WPC 56

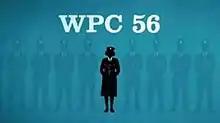

WPC 56 is a British television police procedural series, created and partly written by Dominique Moloney and broadcast on BBC One. The stories feature the first woman police constables (WPC) to join the fictional Midlands Constabulary at Brinford Police Station in 1956.